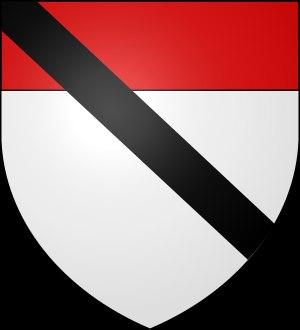
Le drapeau de la région autonome Vallée d'Aoste a été défini par la loi régionale n°6 du 16 mars 2006, concernant les dispositions pour la valorisation de l'autonomie et la discipline des signes distinctifs de la région. Cette loi a abrogé et remplacé la loi régionale n°2 du 20 avril 1958.